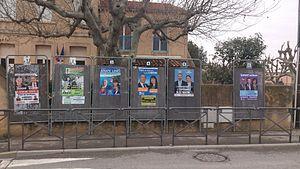
Panneaux électoraux lors du premier tour des élections départementales de 2015.
Les élections départementales ont lieu les 22 et 29 mars 2015 afin de renouveler les 58 sièges du conseil départemental des Bouches-du-Rhône.